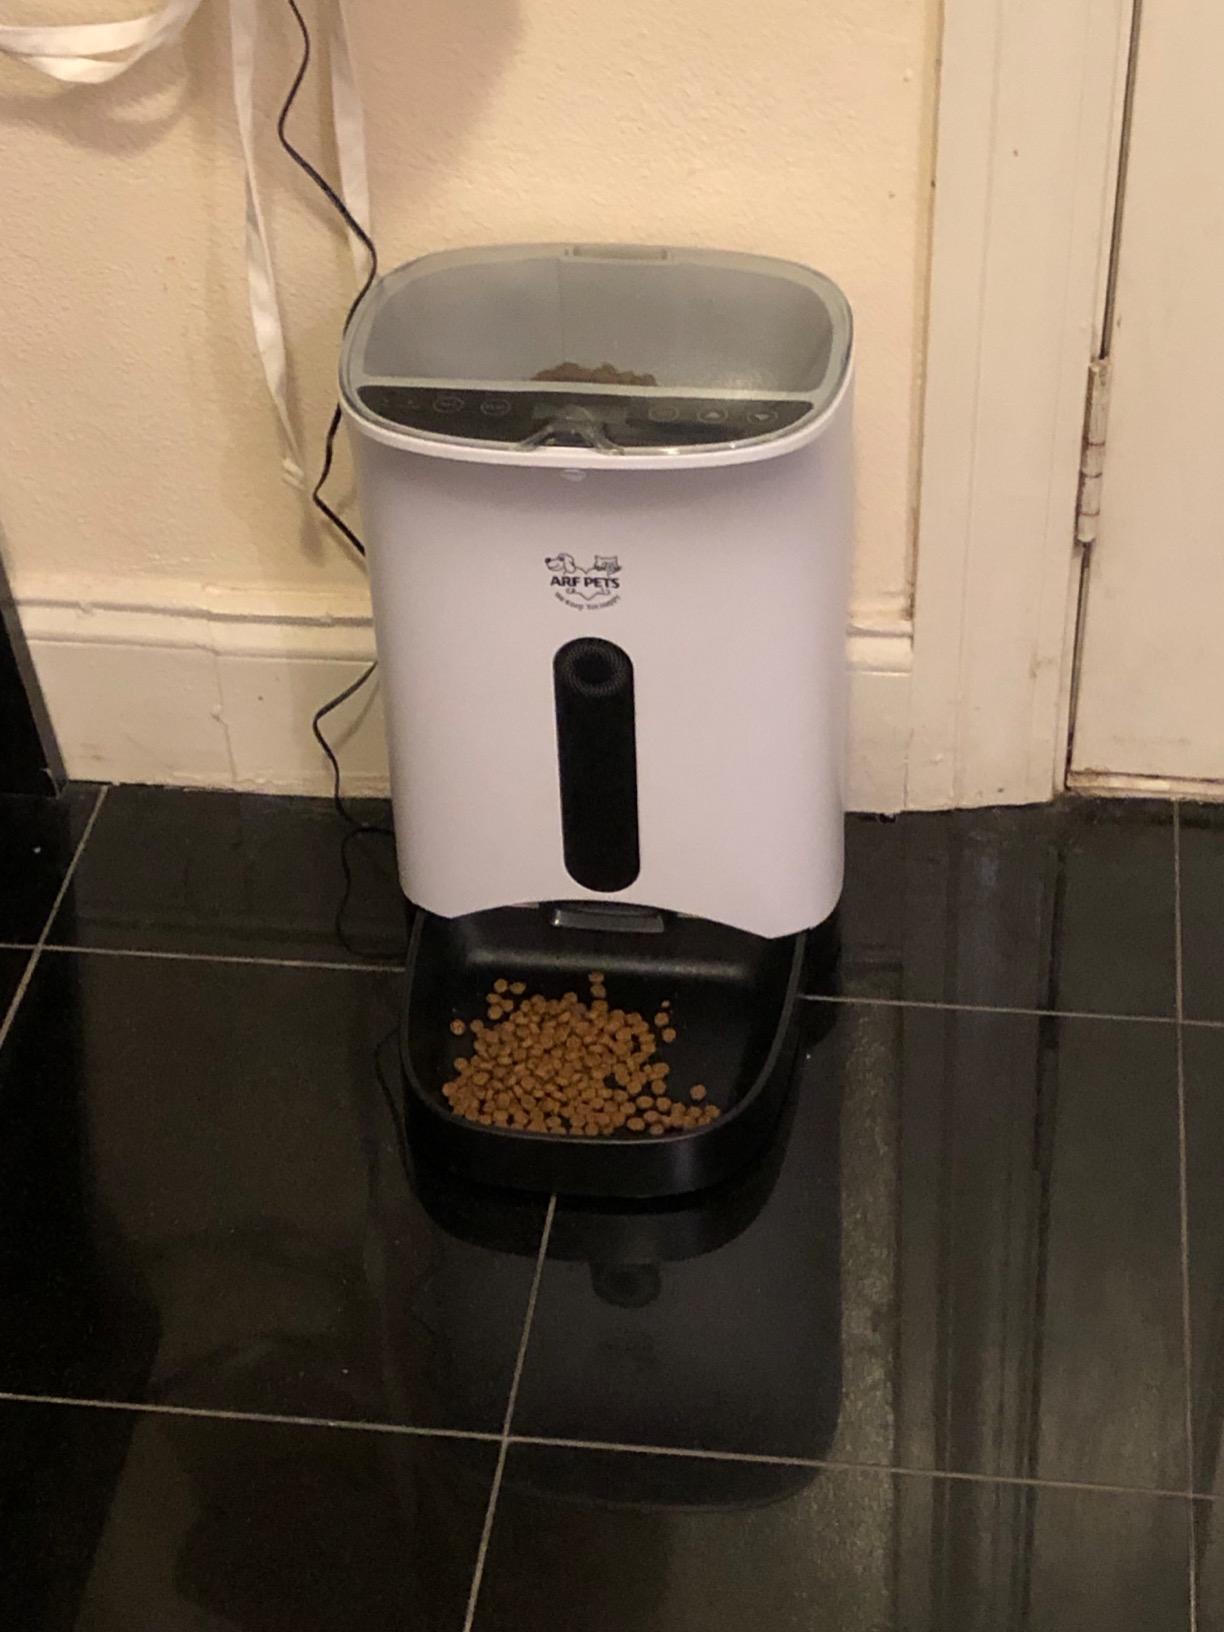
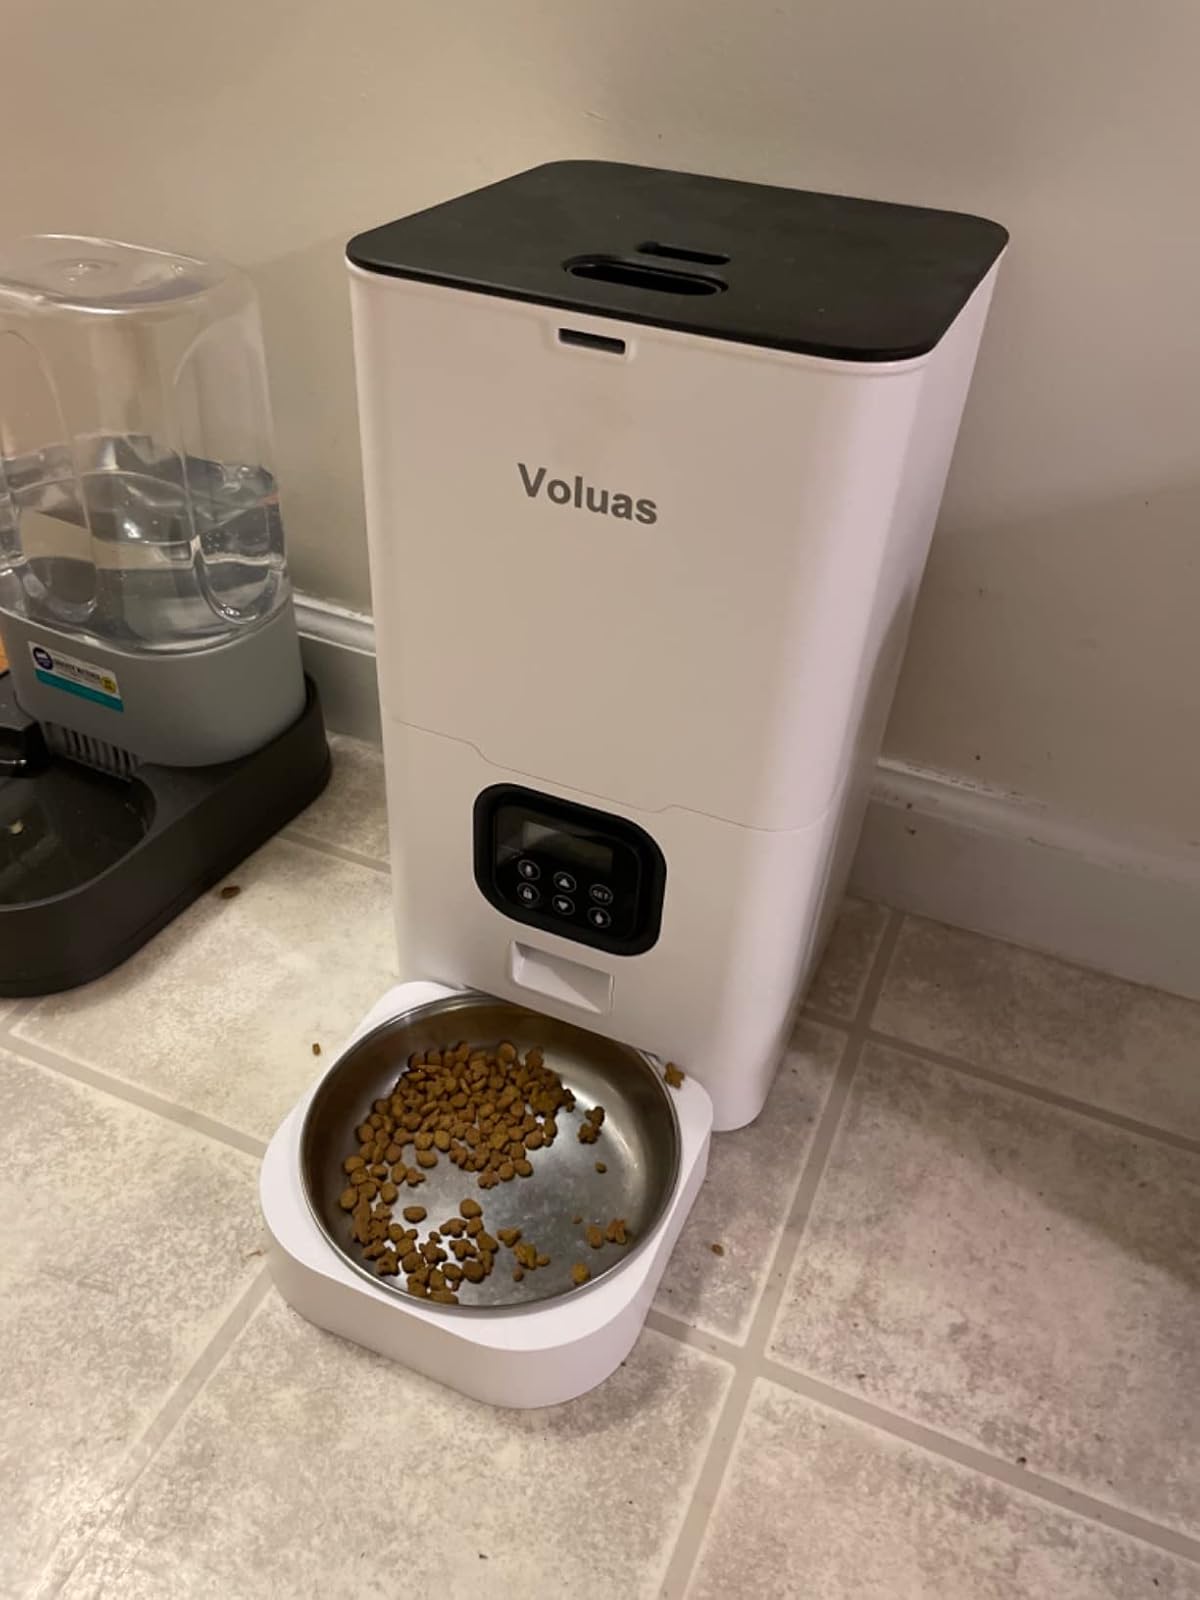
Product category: items_feeder
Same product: no